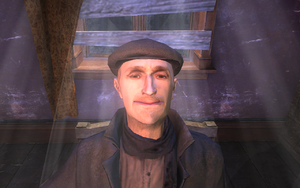
Capture d'écran du jeu Sherlock Holmes contre Jack l'Éventreur. Jacob Levy, arborant un sourire grimaçant après avoir avoué ses meurtres à Sherlock Holmes.
Sherlock Holmes contre Jack l'Éventreur est un jeu vidéo d'aventure développé par Frogwares, sorti en France sur PC le 30 avril 2009. Le jeu a ensuite été porté sur Xbox 360 par le studio français Spiders le 19 novembre 2009. Étant le cinquième volet de la série « Sherlock Holmes » développée par Frogwares, le jeu est parfois désigné par les joueurs sous l'abréviation « Sherlock Holmes 5 » ou « SH5 ».